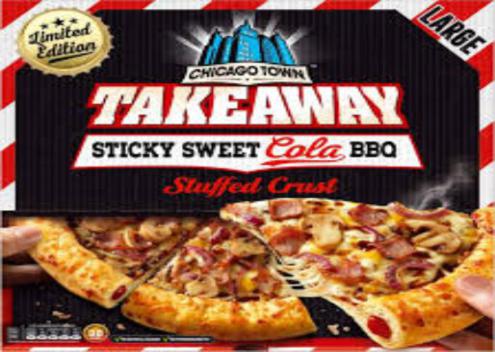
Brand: chicago town
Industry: Food